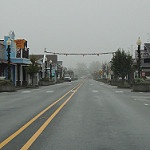
Label: street